Sarafina! (film)

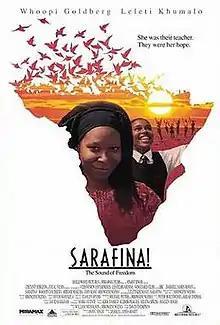
Theatrical release poster

Sarafina! is a 1992 musical drama film based on Mbongeni Ngema's 1987 musical of the same name. The film was directed by Darrell Roodt and written by Ngema Mbongeni and William Nicholson, and stars Leleti Khumalo, Miriam Makeba, John Kani, Ngema, and Whoopi Goldberg; Khumalo reprises her role from the stage performance.